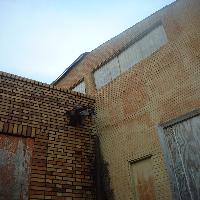
Weather: cloudy or overcast